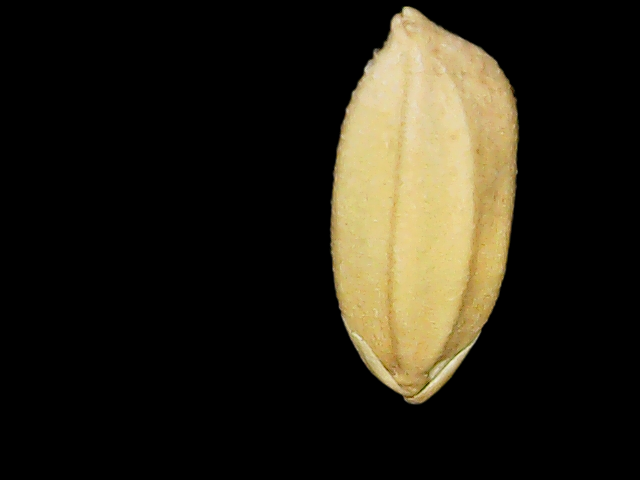
Rice variety: Binadhan08